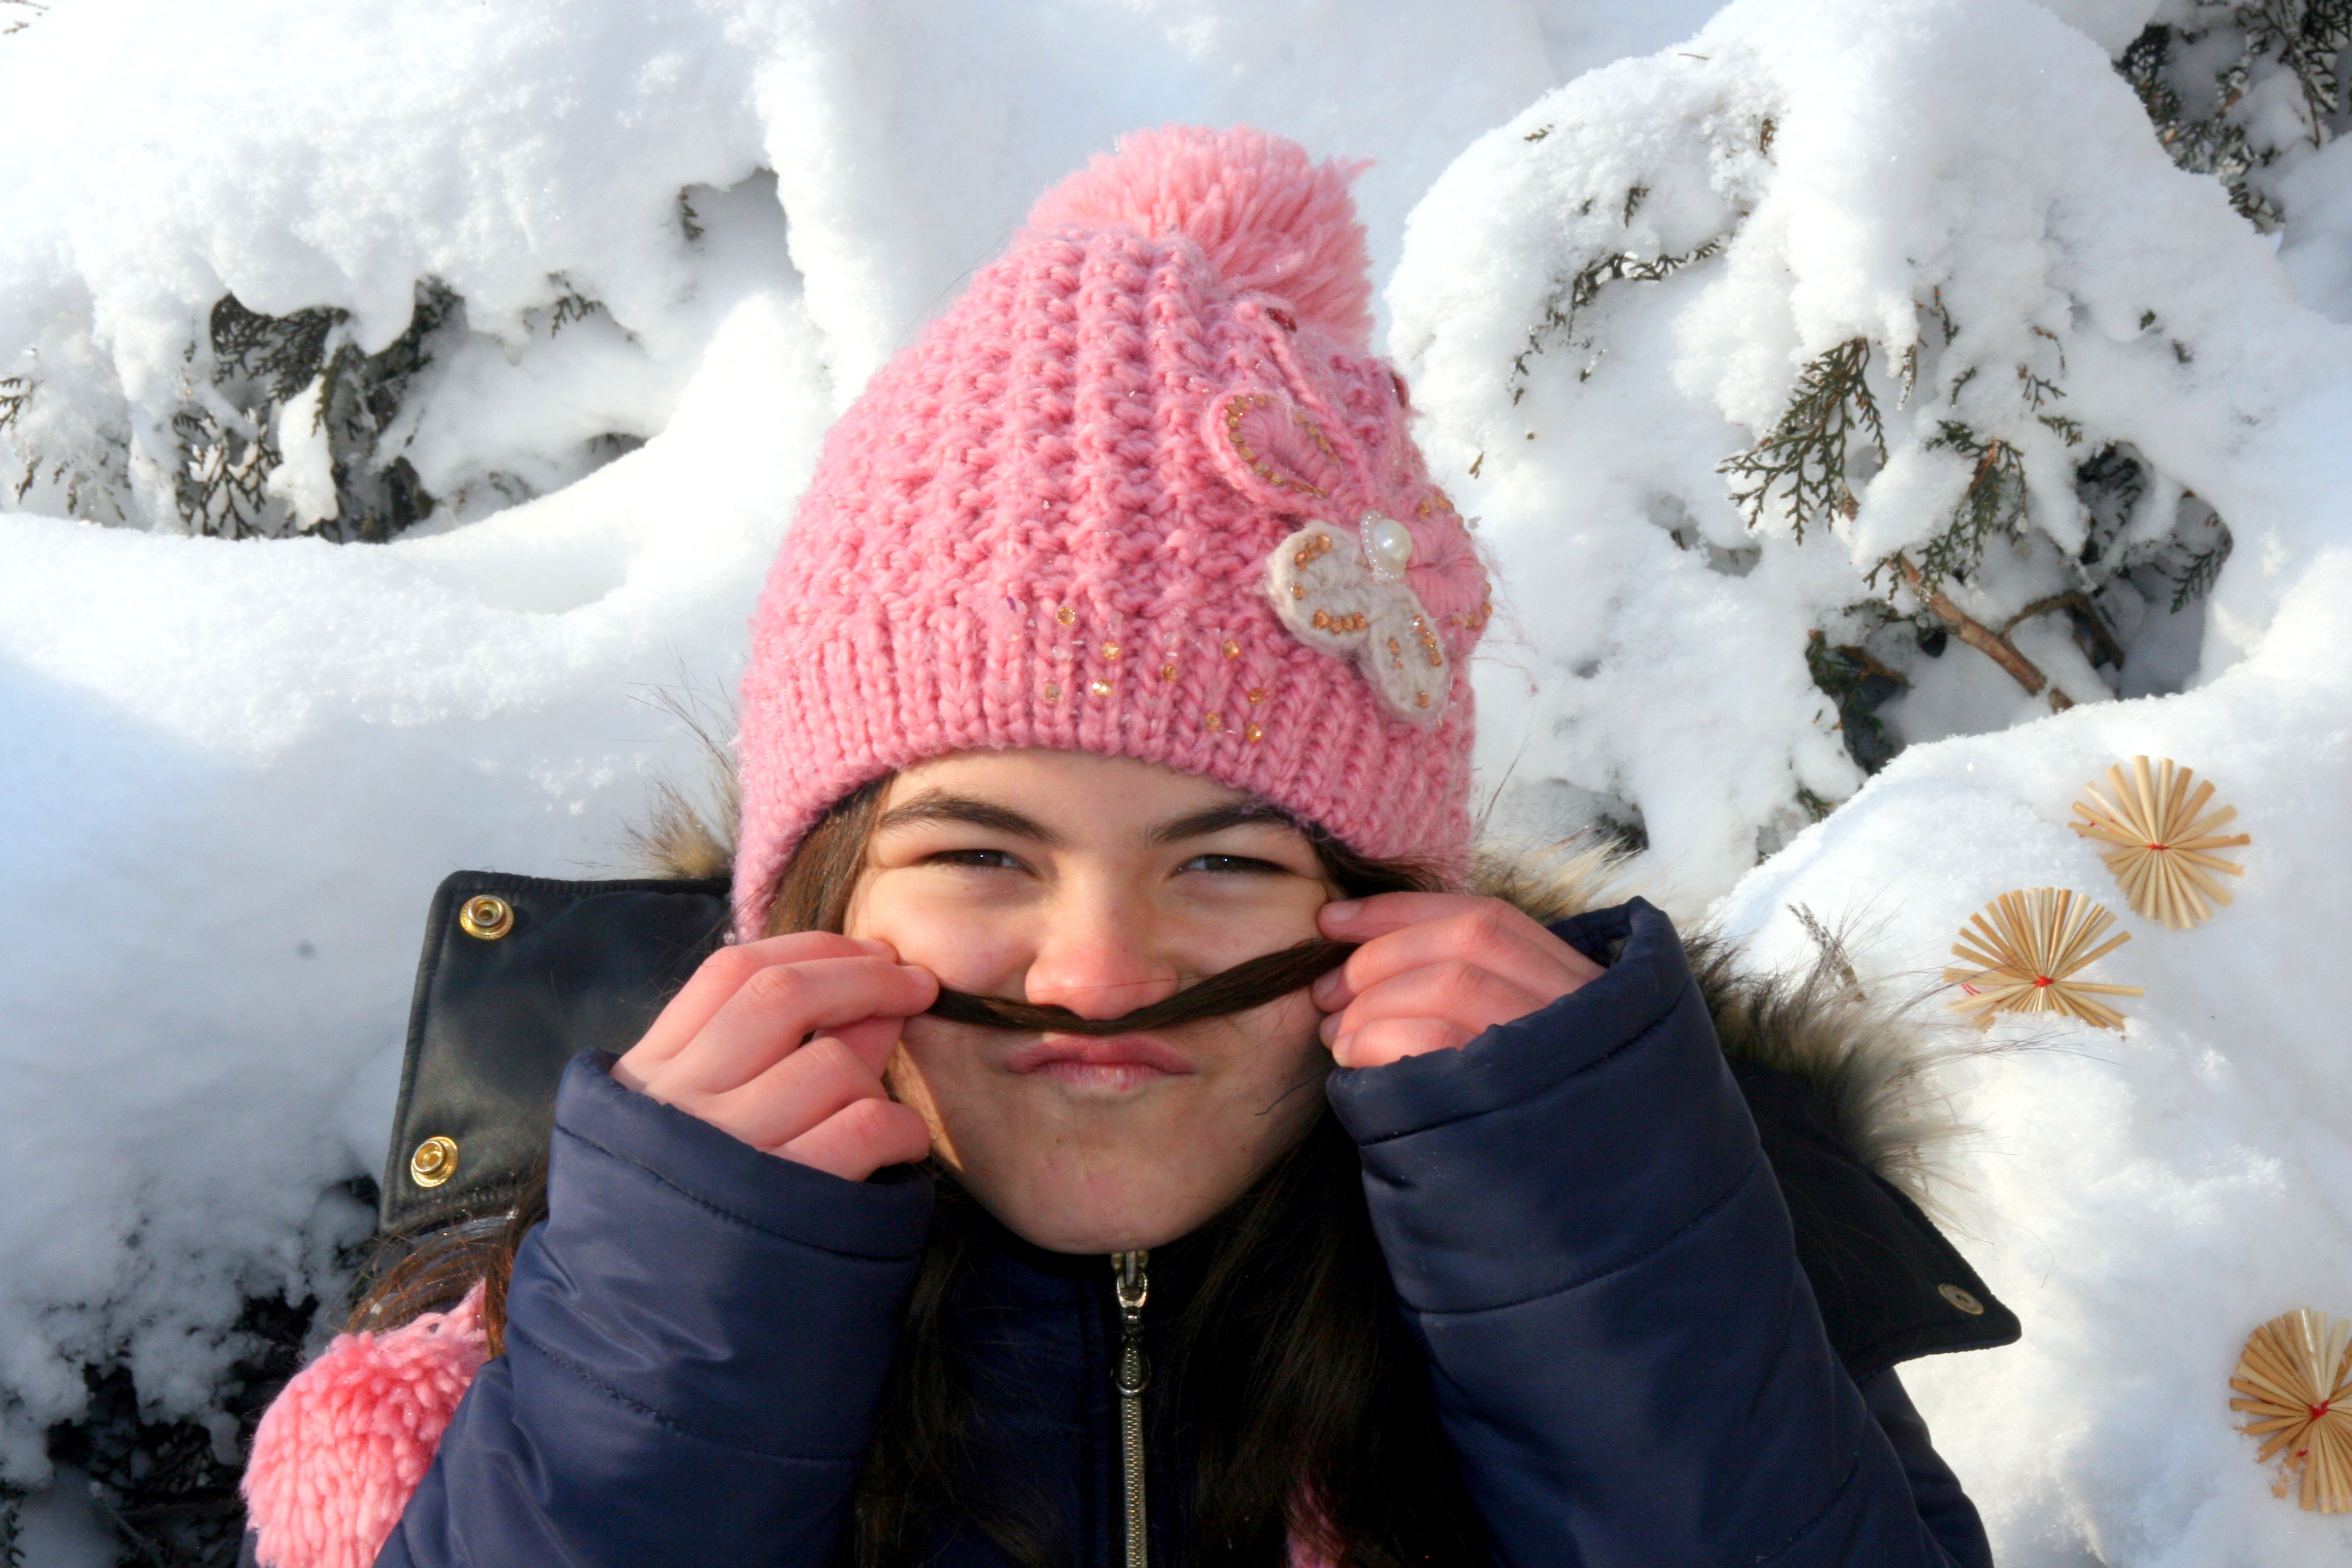
snow, winter, girl, play, weather, season, mustache, cap, rip